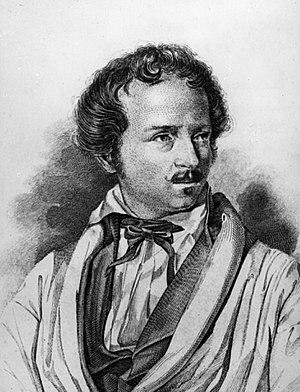
Willibald Alexis, pseudonyme de Georg Wilhelm Heinrich Häring, né le 29 juin 1798 à Breslau et mort le 16 décembre 1871 à Arnstadt, est considéré comme le fondateur du roman historique réaliste dans la littérature allemande.